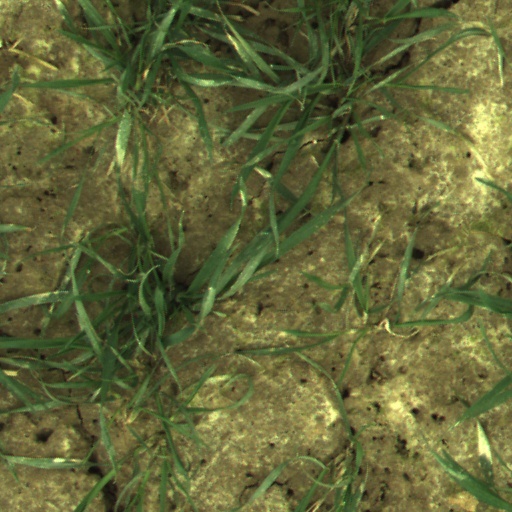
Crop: wheat